Angelicin

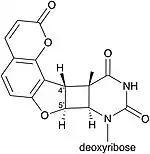
Thymidine adduct of angelicin.

It was shown that angelicin exhibits a multifaceted effect on various biomolecules which stem from the compound's structure and photoreactivity. For example, the planar structure allows angelicin to intercalate between the DNA bases. When exposed to ultraviolet light, it undergoes a C-photocycloaddition reaction with thymine and cytosine forming a monoadduct. The double bonds of angelicin involved in this reaction are the 3,4 and 4’,5’. However, the rest of the angelicin's aromatic system cannot react with the pyrimidine of complementary strand owing to the unfavorable alignment of reactive double bonds. Lipids are also susceptible to the photoinduced reactions with angelicin which can be either aerobic or anaerobic. The aerobic reactions cause lipid peroxidation whereas the anaerobic pathway leads to the conjugation of angelicin with unsaturated fatty acid chains such as linolenic acid in a manner similar to the formation of pyrimidine adducts.